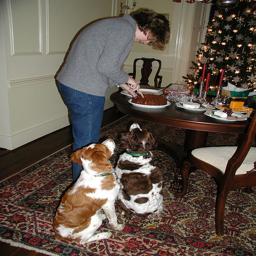
A woman standing over a cake next to two dogs.
Two dogs that are sitting in front of a woman.
A lady slices a cake with two dogs looking on
A woman cuts a cake while two dogs watch closely.
Two dogs watch while a woman prepares food.